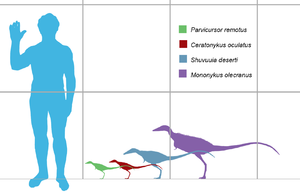
Mononykus est un genre éteint de dinosaure théropode dont on a trouvé des restes fossiles dans la formation de Nemegt provenant du Crétacé supérieur, en Mongolie.